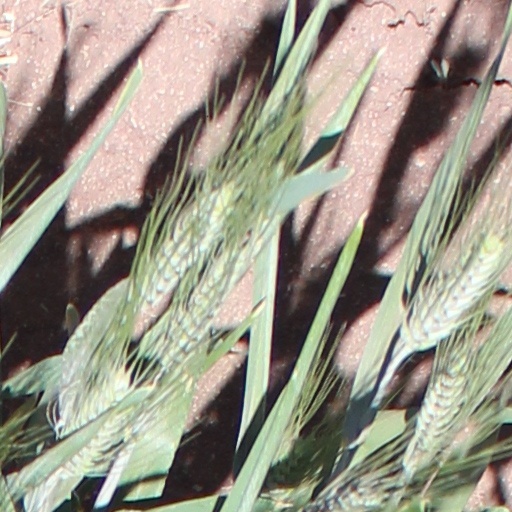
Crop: wheat